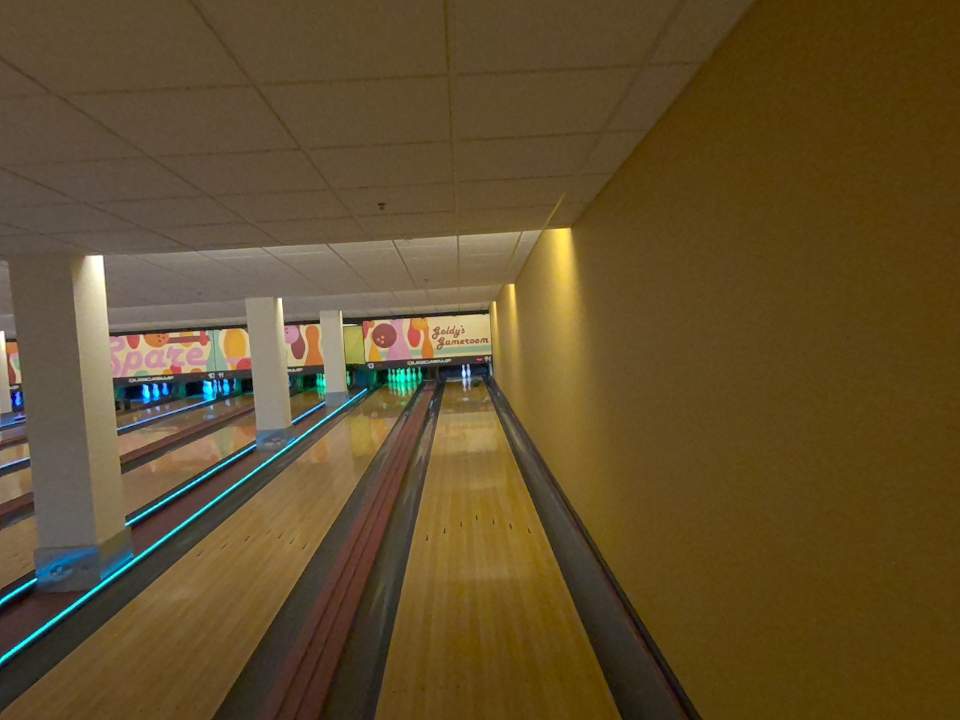
Object: bowling_ball